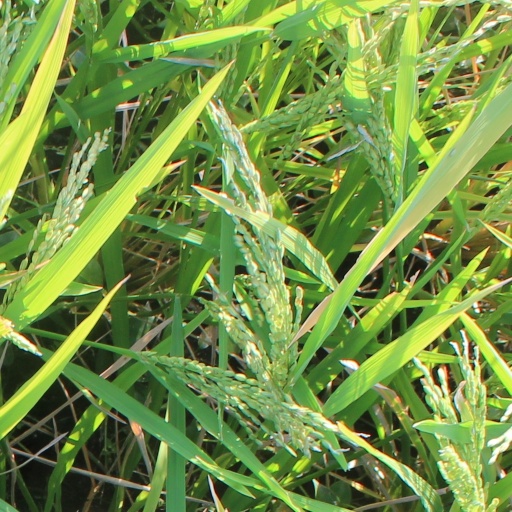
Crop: rice